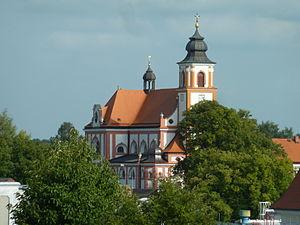
Bolatice est une commune du district d'Opava, dans la région de Moravie-Silésie, en République tchèque. Sa population s'élevait à 4 443 habitants en 2017.